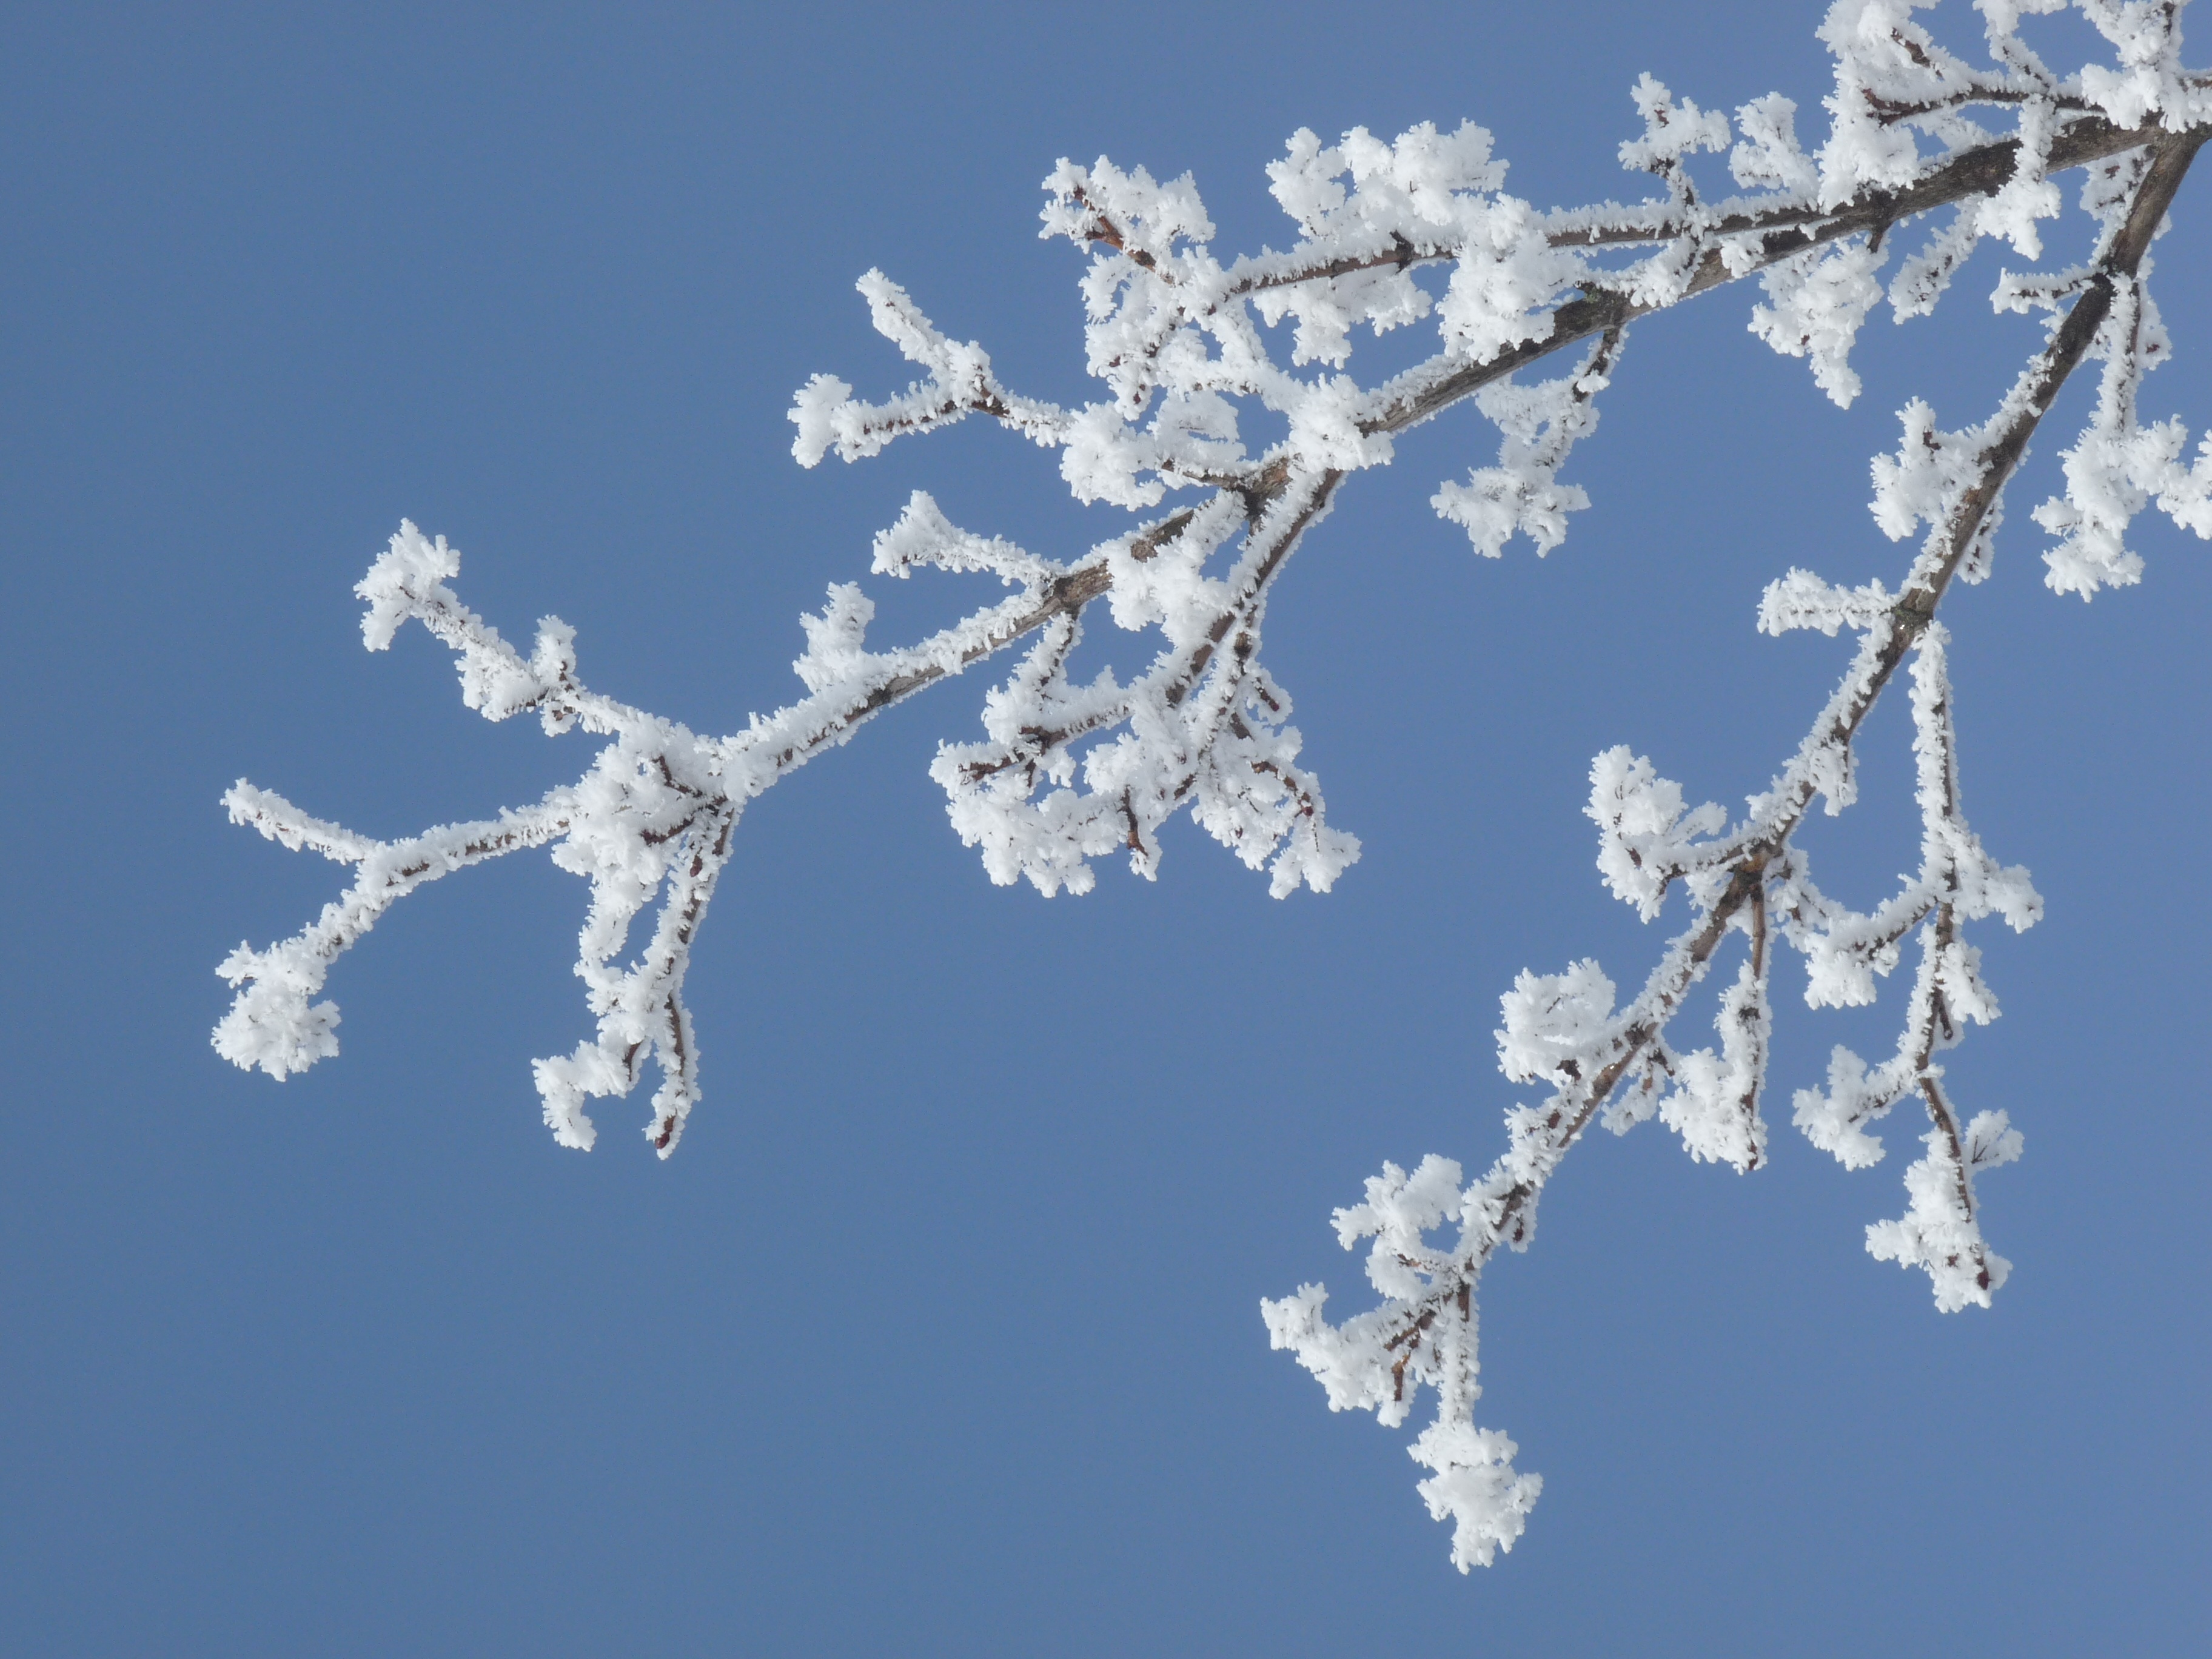
nature, branch, blossom, snow, winter, plant, sky, flower, frost, ice, frozen, season, twig, winter magic, hoarfrost, freezing, ice flowers